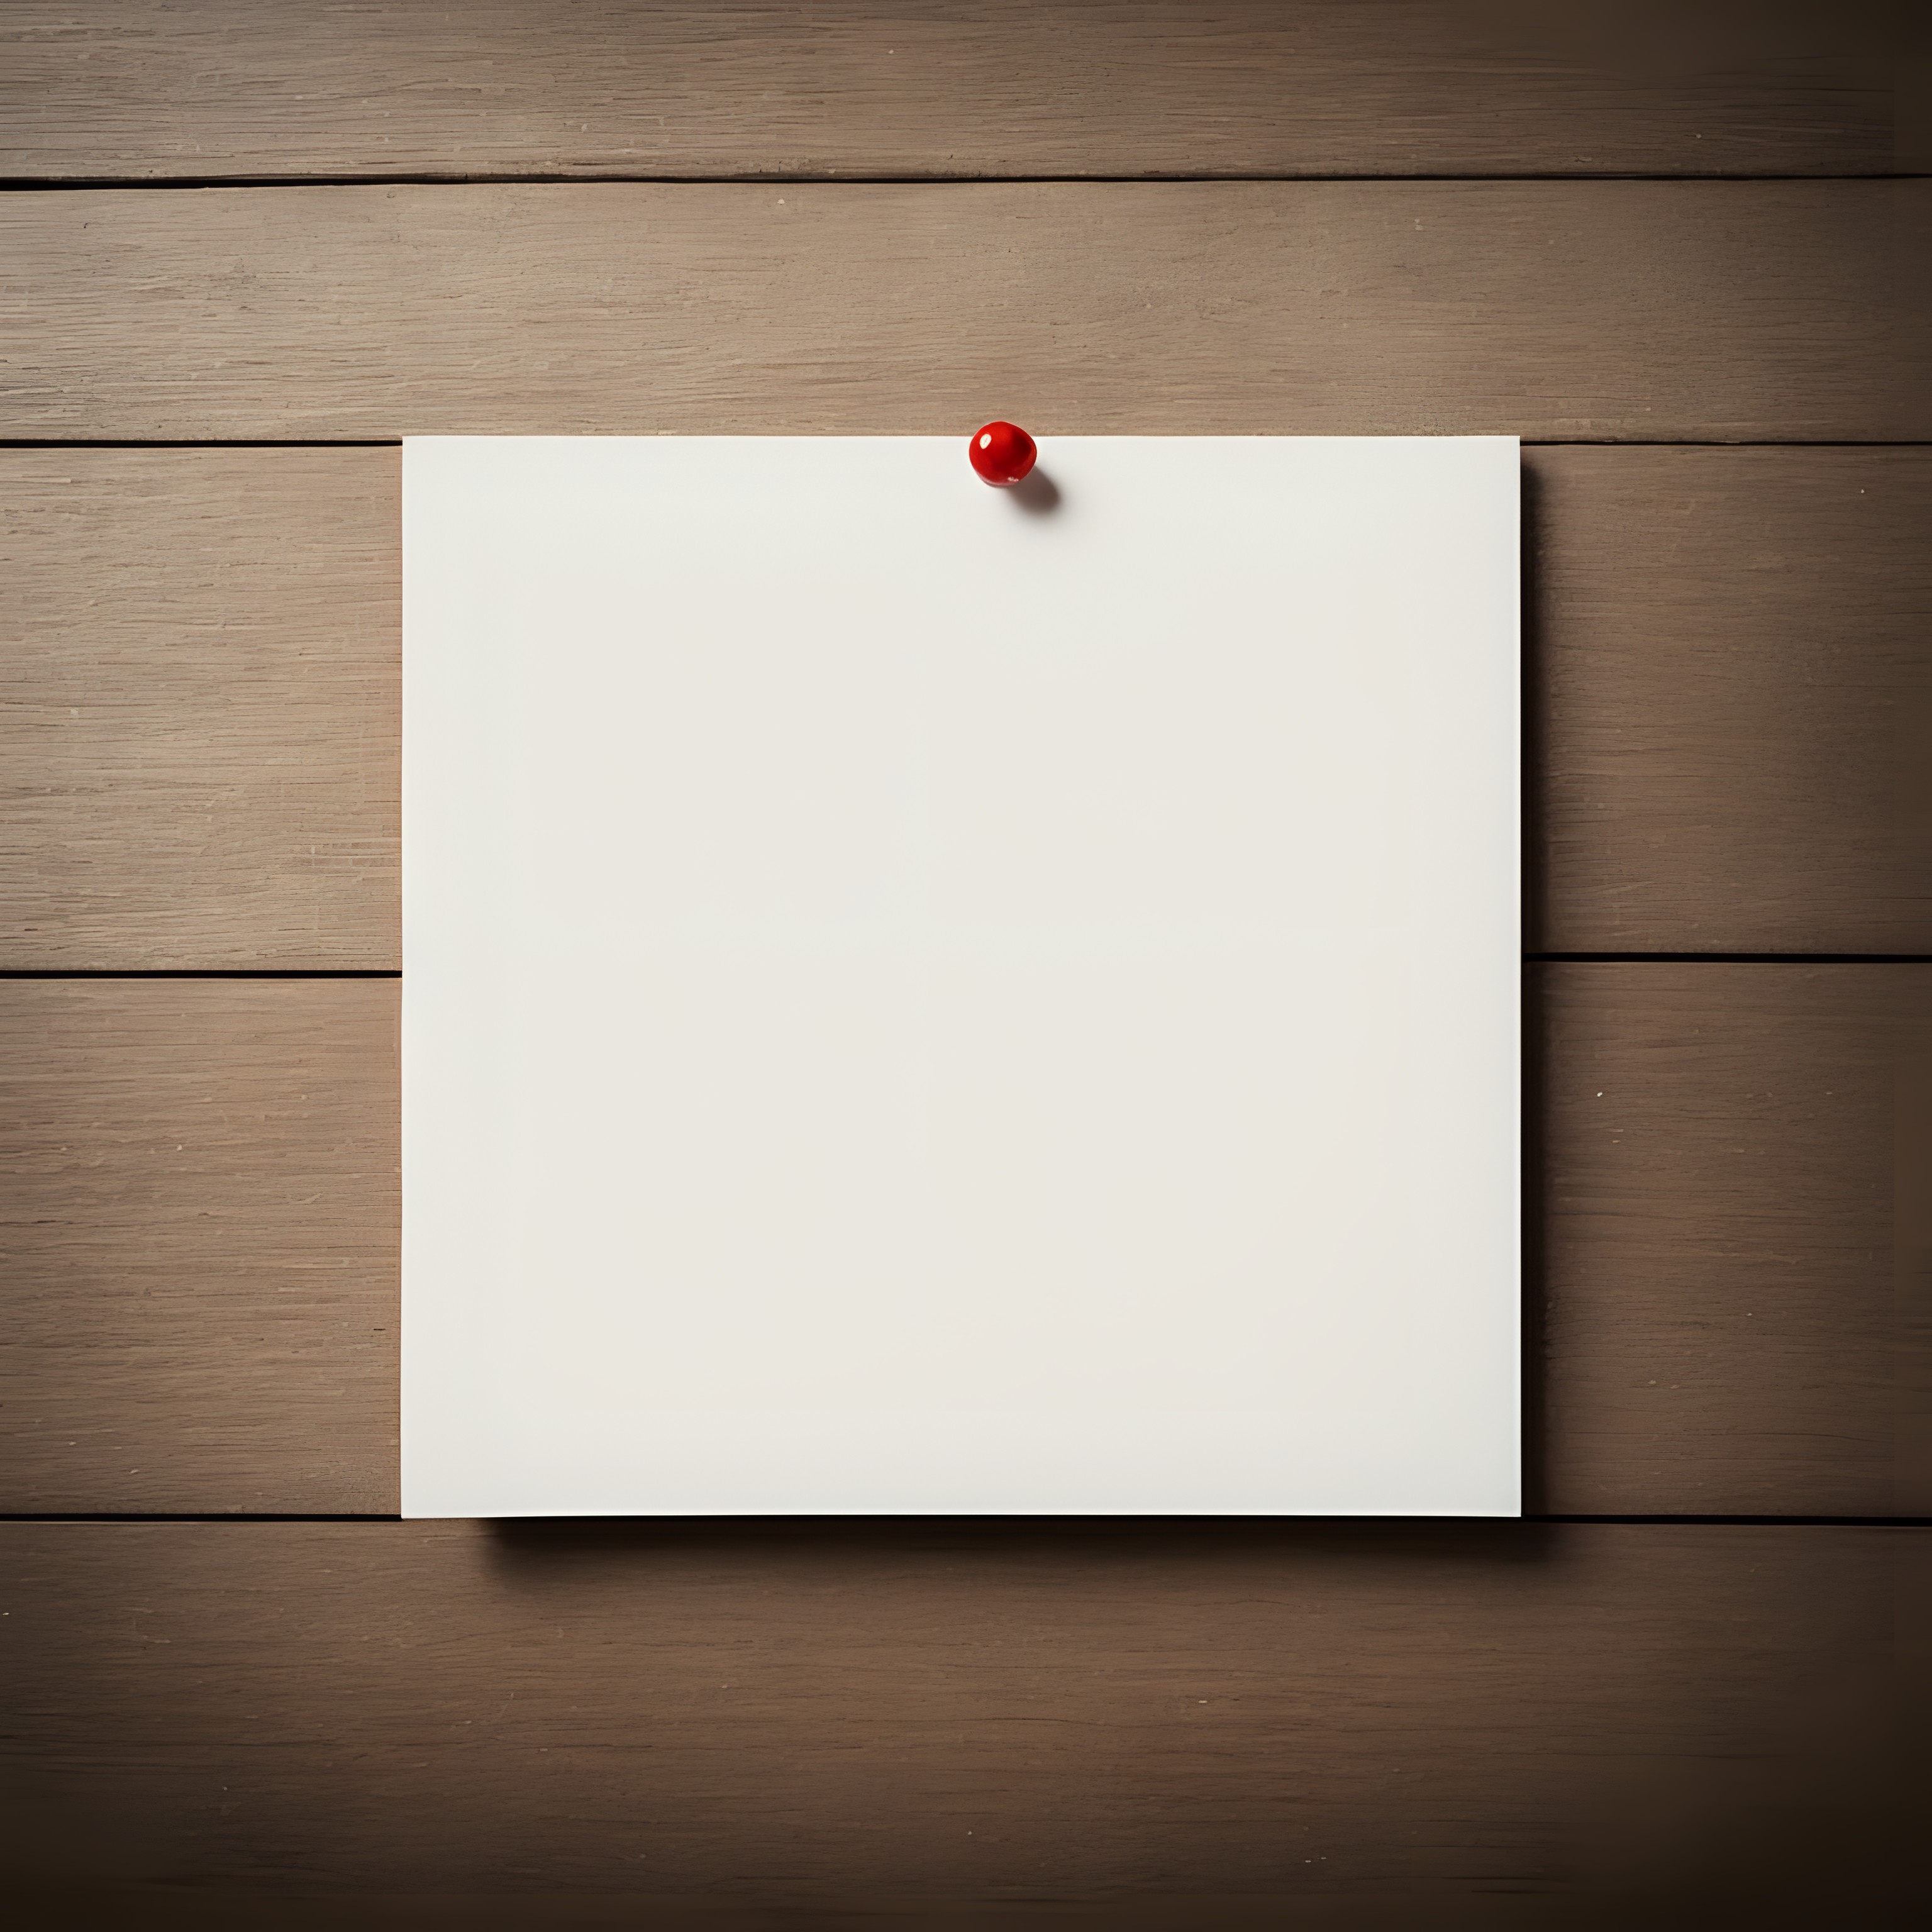
blank, paper, note, template, table, empty, pin, memo, notice, sign, signpost, see, rectangle, wood, Tints and shades, font, flooring, hardwood, carmine, peach, pattern, magenta, circle, paper product, plywood, square, still life photography, wood stain, stationery, coquelicot, graphics, room, brand